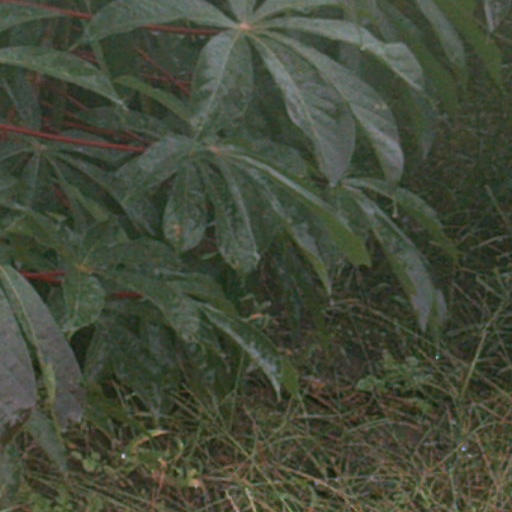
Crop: cassava